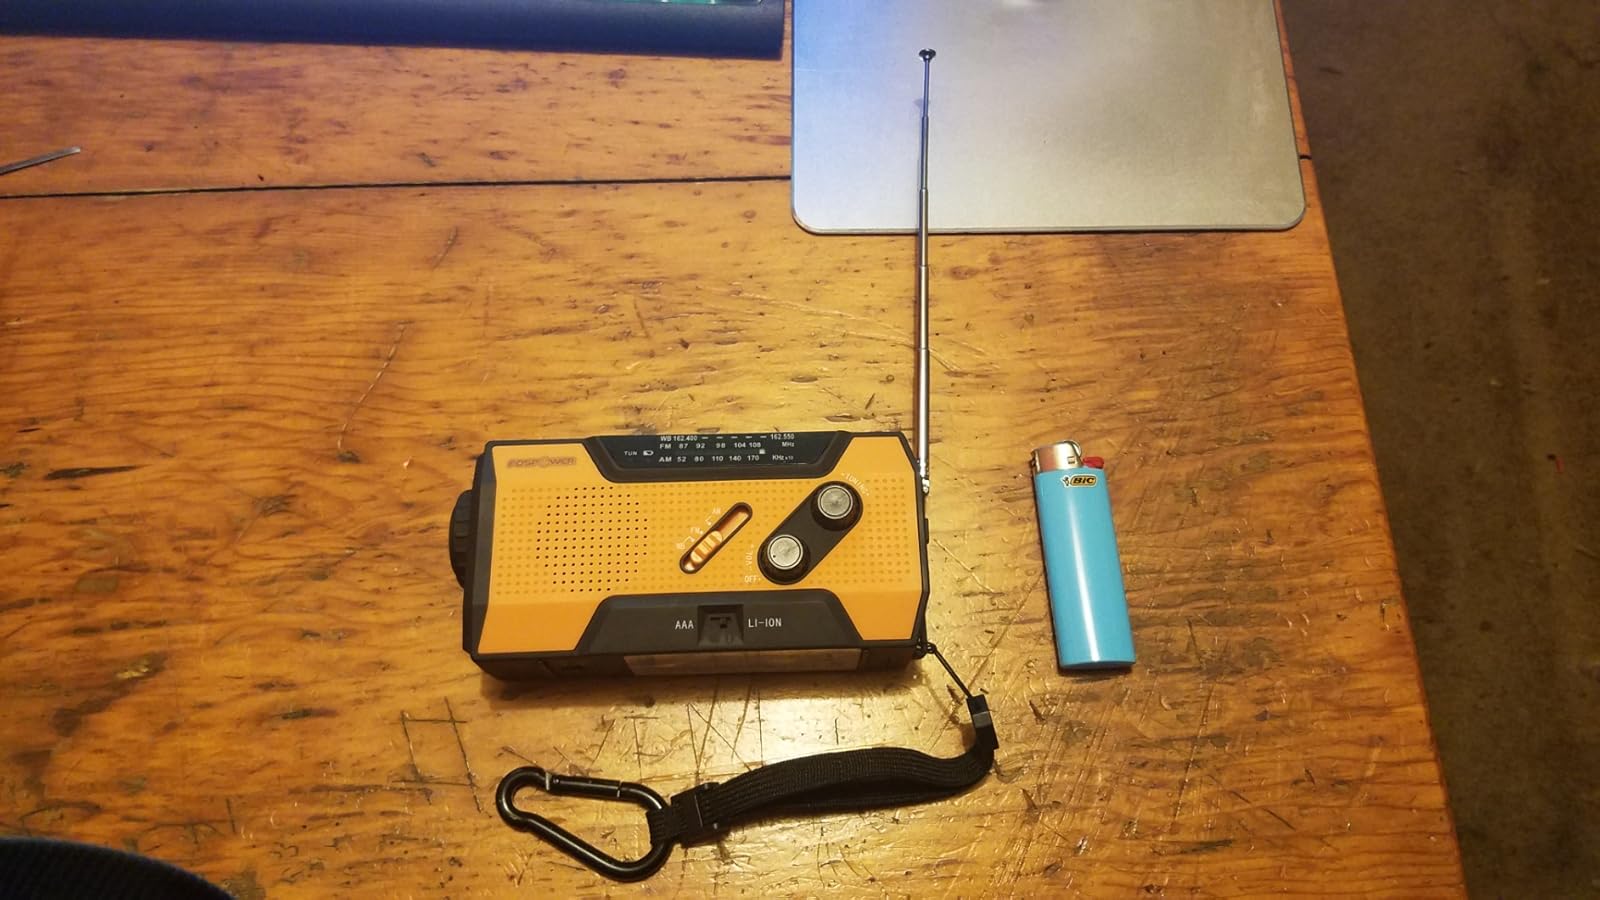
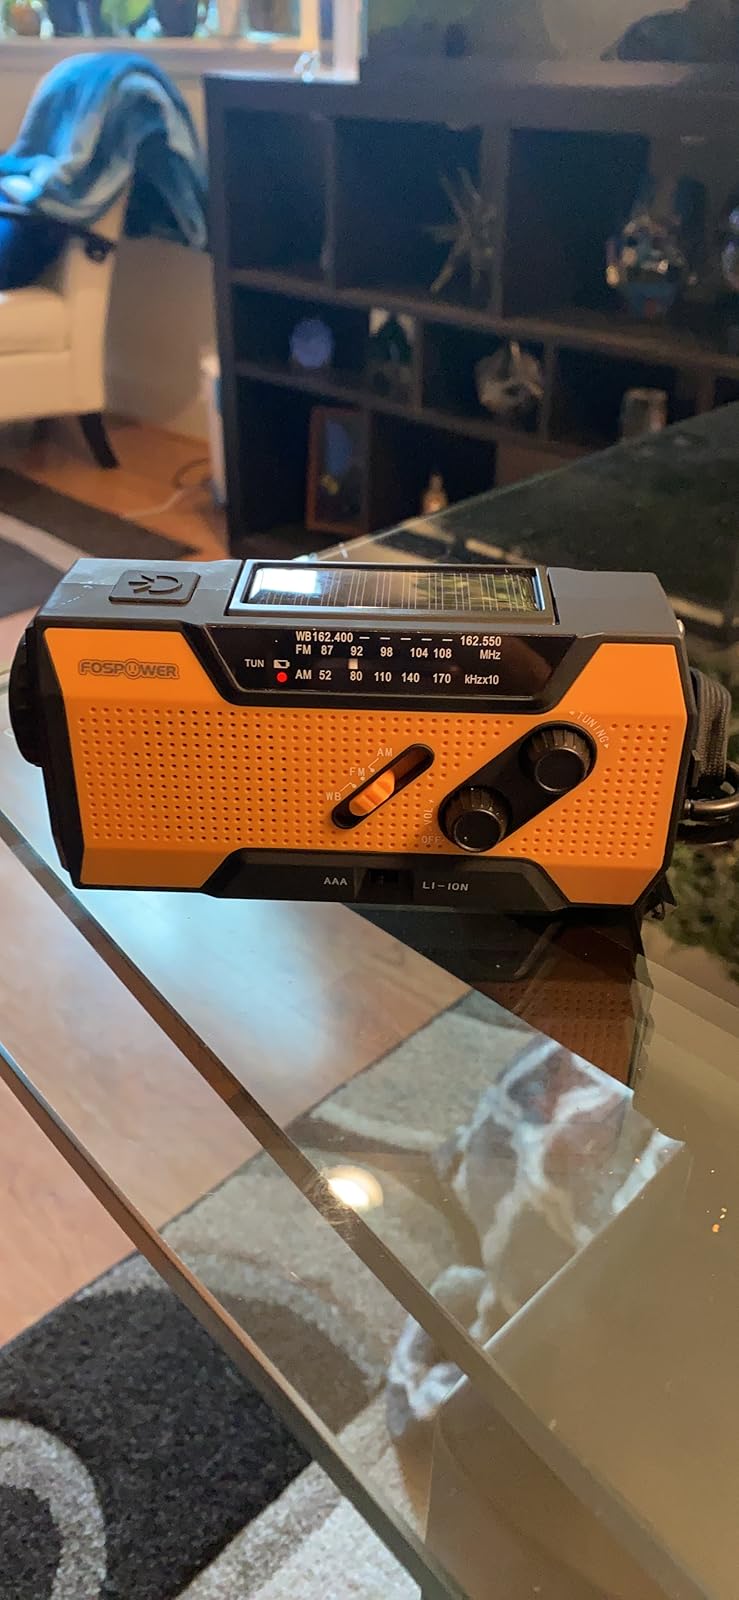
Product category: radio
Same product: yes